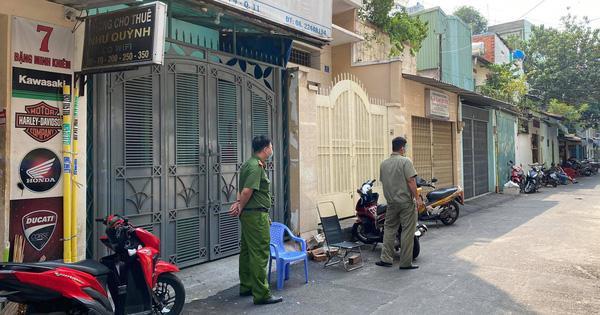
có nhiều chiếc xe máy xuất hiện ở trước cửa của những ngôi nhà